David Sassoon (treasurer)

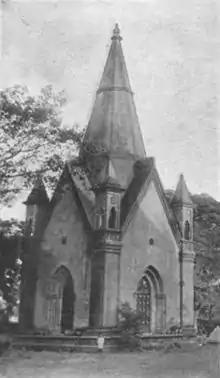
Tomb of David Sassoon, Ohel David Synagogue (Lal Deval), Pune, India

Sassoon used his wealth to undertake various philanthropic initiatives and architectural projects. Sassoon built the Magen David synagogue in Byculla, Bombay, and he also built the Ohel David Synagogue in Pune. Sassoon also established a school, a Mechanics' Institute, a library and a convalescent home in Pune. He also donated for the consturction of Victoria and Albert museum, which was later renamed as the Dr. Bhau Daji Lad Museum in Jijamata Udyann, a zoo and gardens. Through his wealth and philanthropic initiatives, Sassoon became the leader of the Jewish community of Bombay by the 1860s. He helped to arouse a sense of Jewish identity among the Bene Israeli and Cochin Jewish communities. Various charity trusts, which continue in existence today, were funded from his private income and named after him and other members of his family.